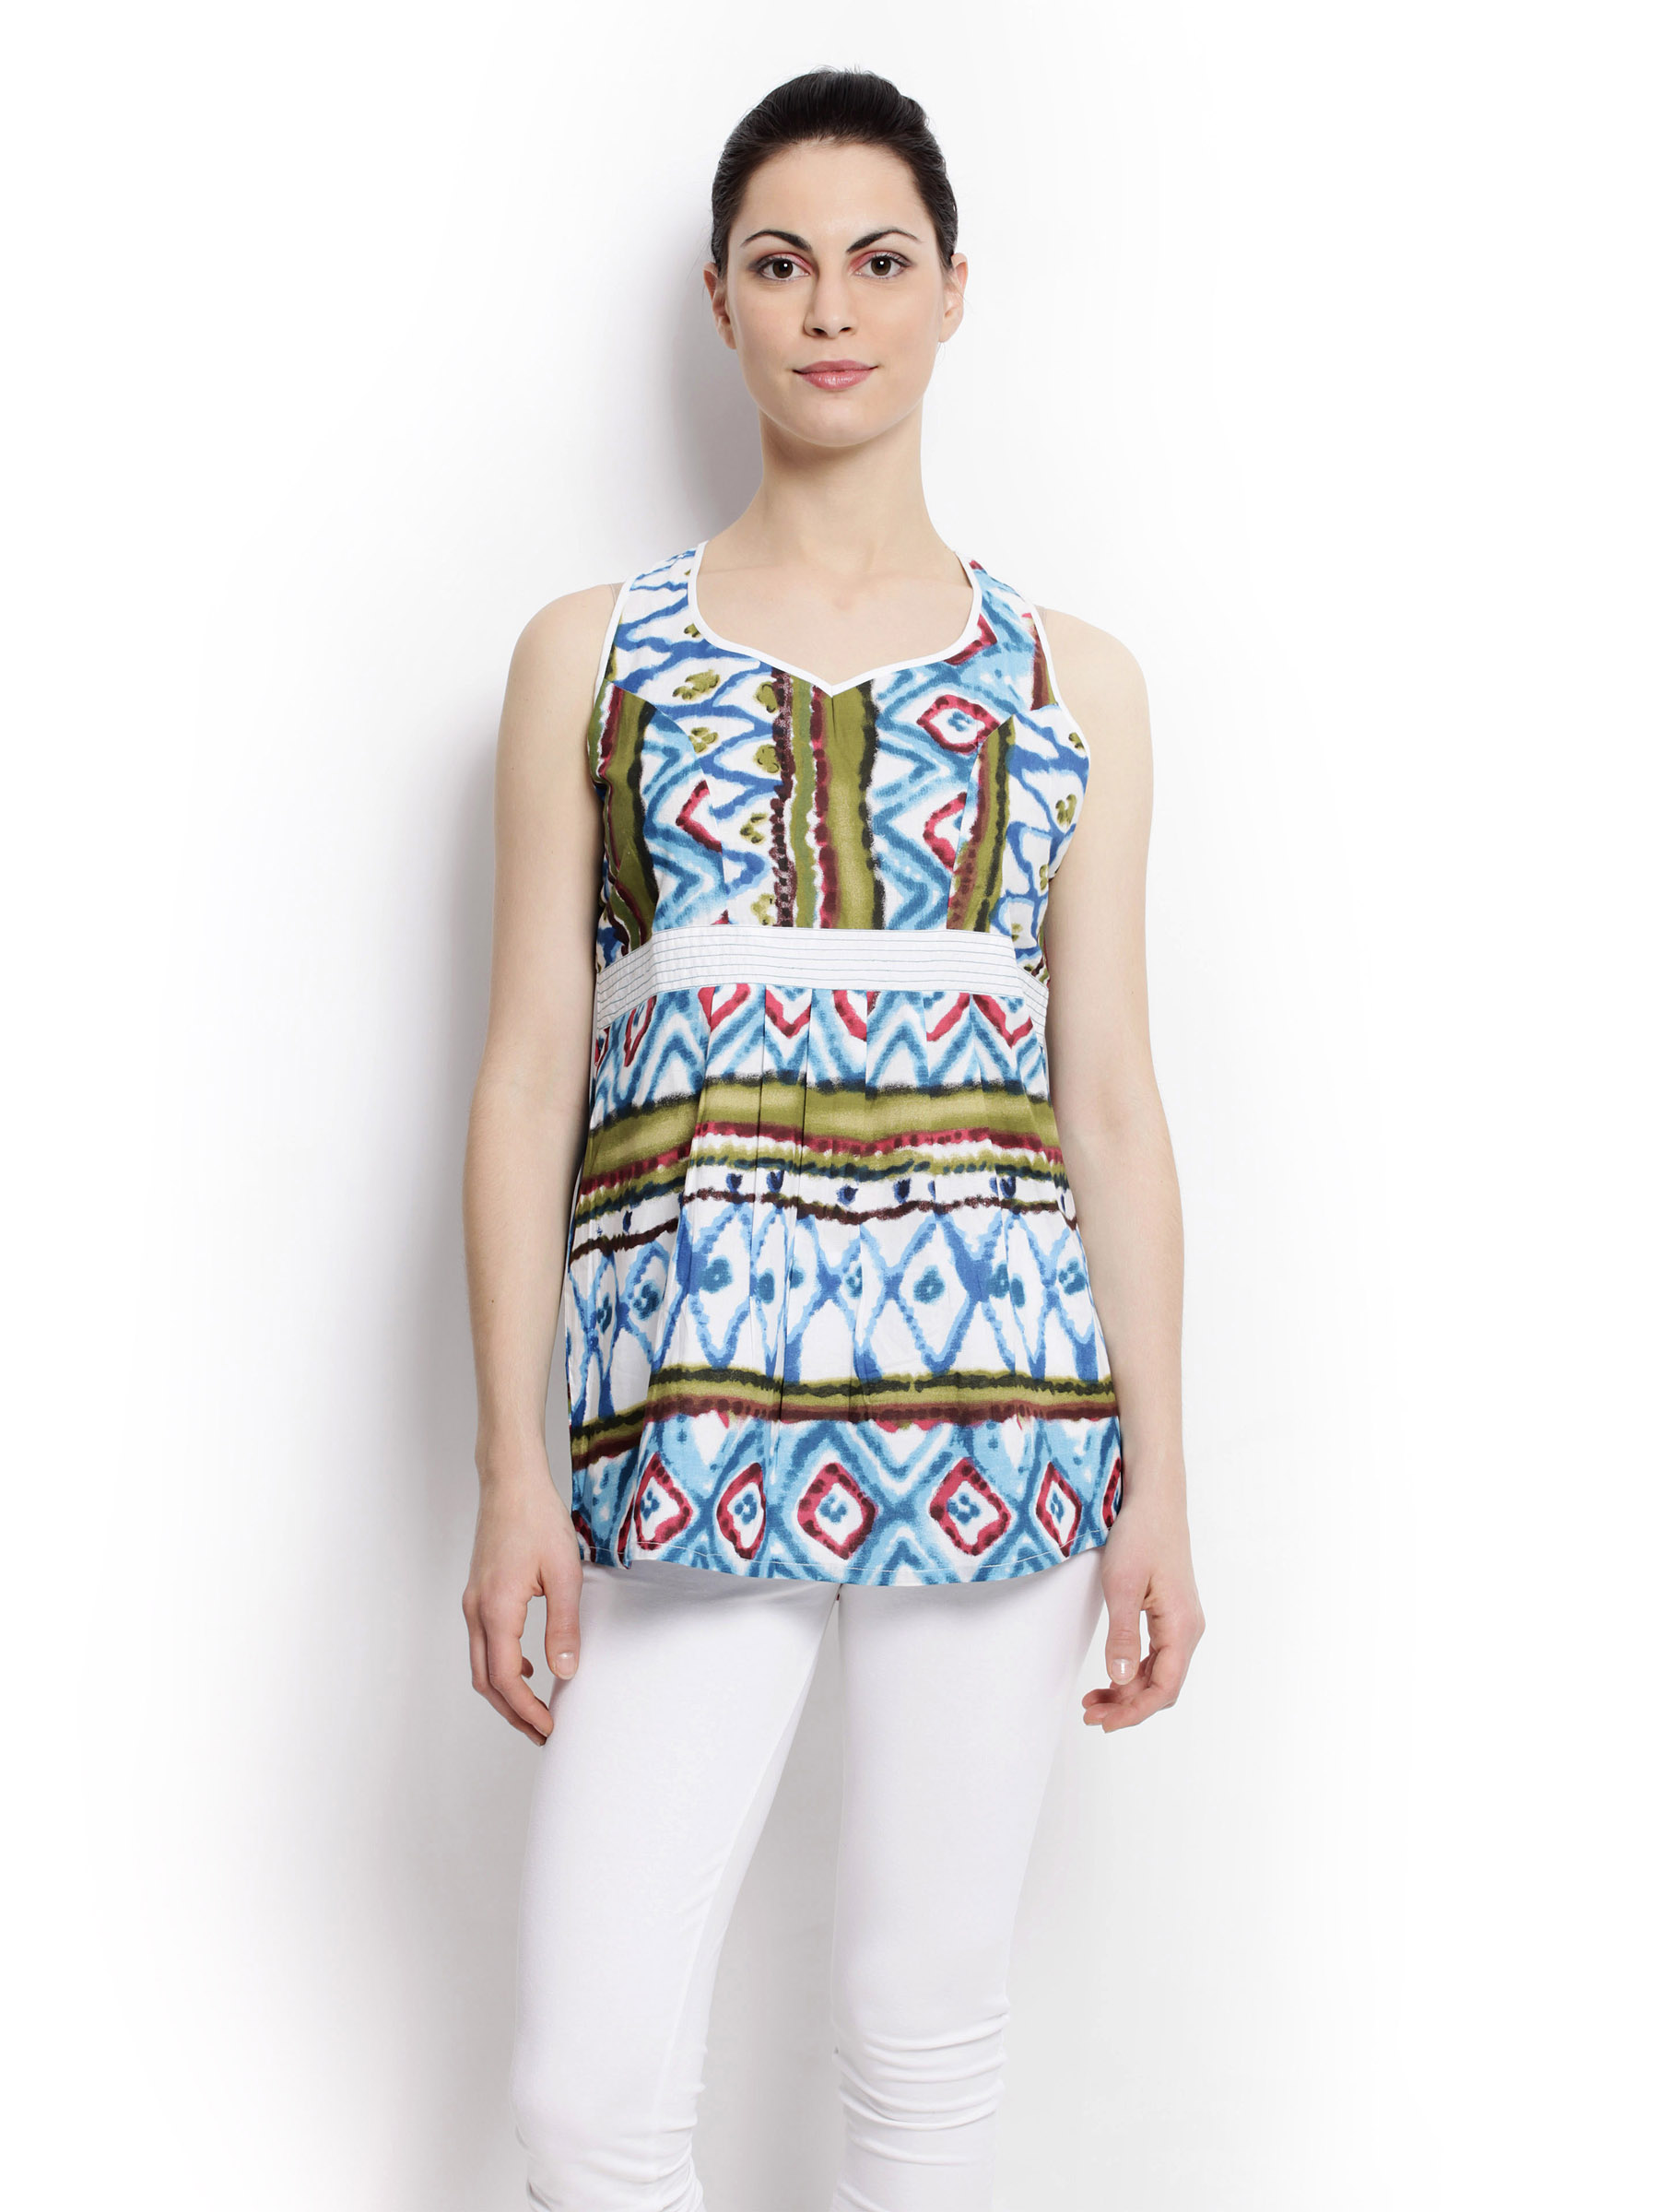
Global Desi Women Printed White Top
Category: Apparel / Topwear / Tops
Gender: Women
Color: White
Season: Summer 2011
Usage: Ethnic